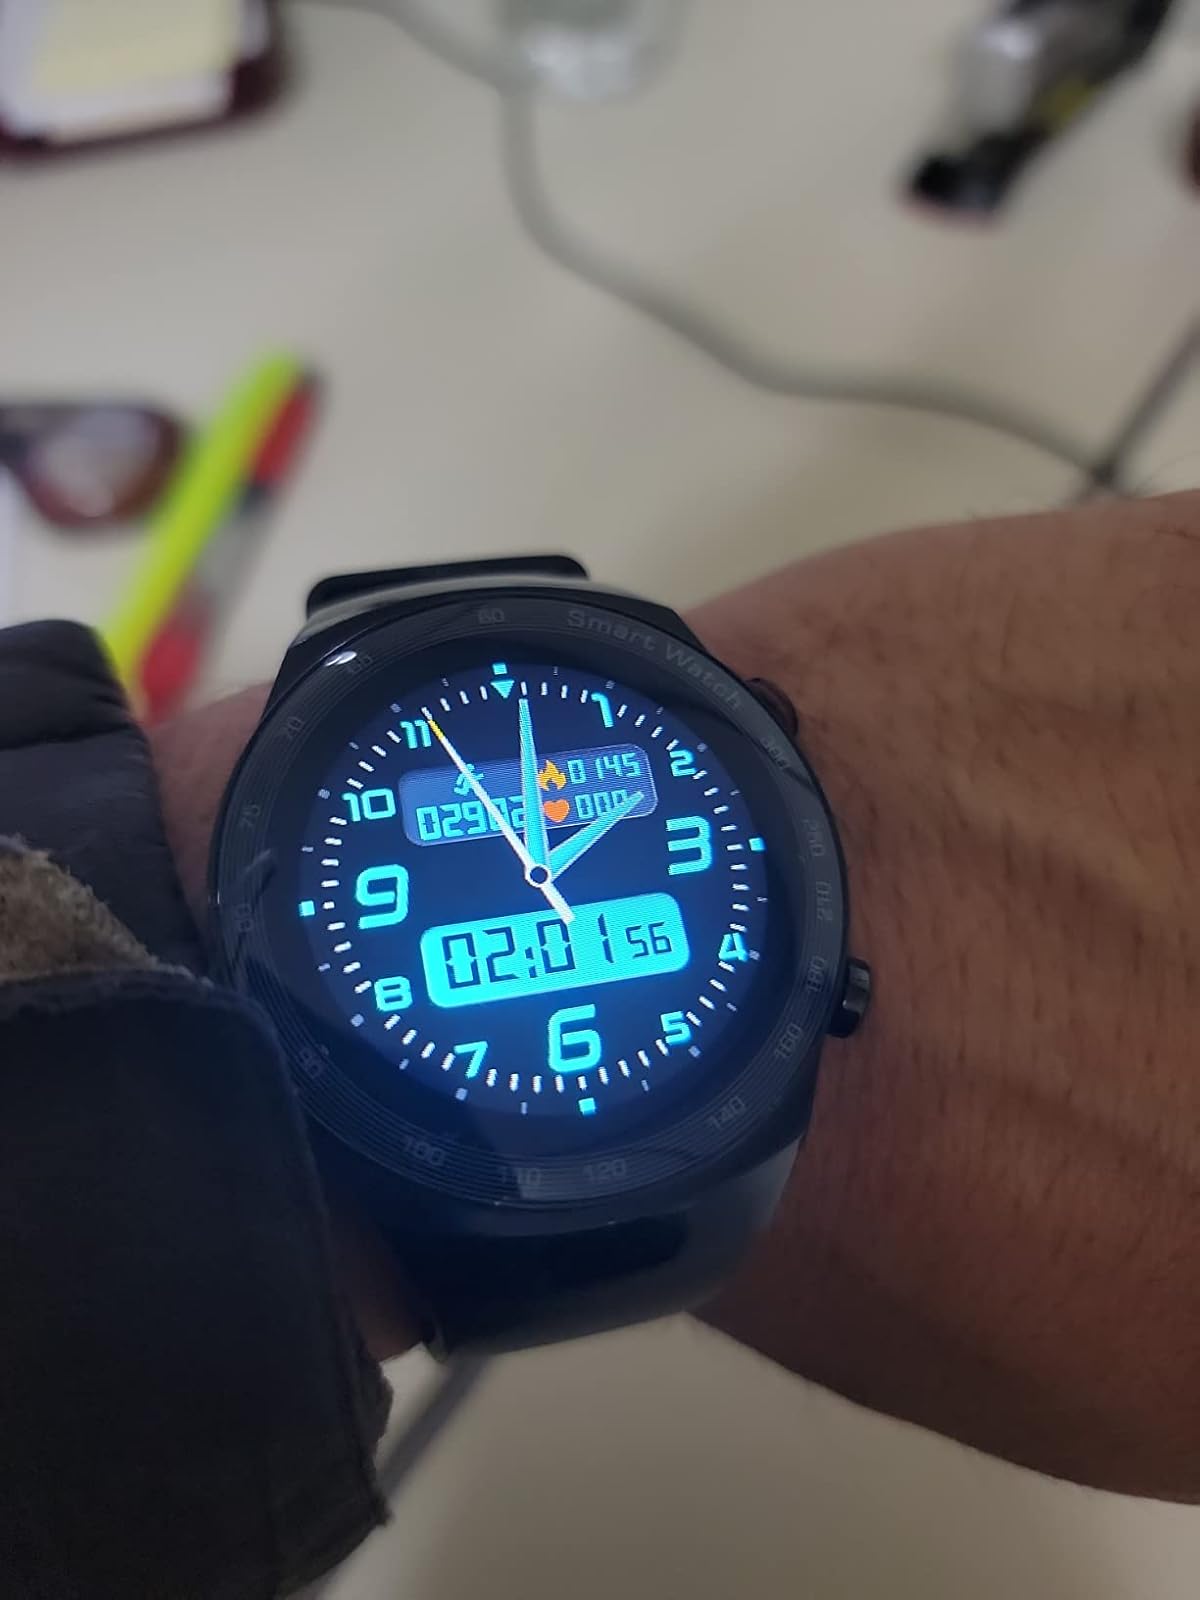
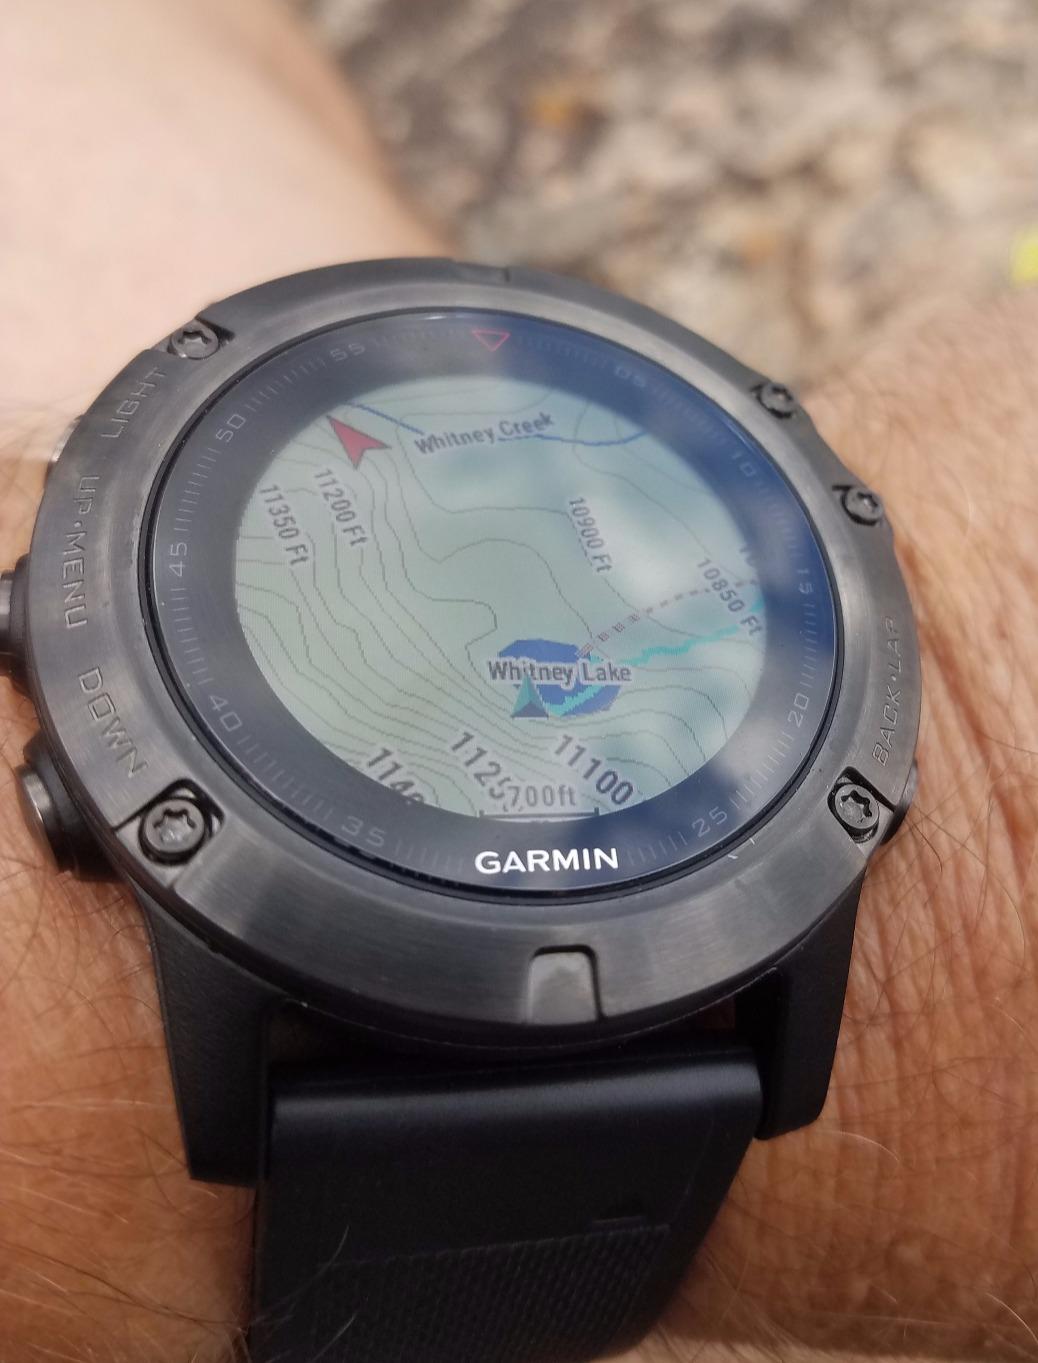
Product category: smartwatch
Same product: no